Ilian Stoyanov

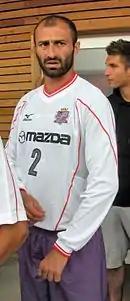
Ilian Stoyanov wearing the jersey of Sanfrecce Hiroshima

After his retirement, Stoyanov has started his own business in Japan and is also involved in a football academy.